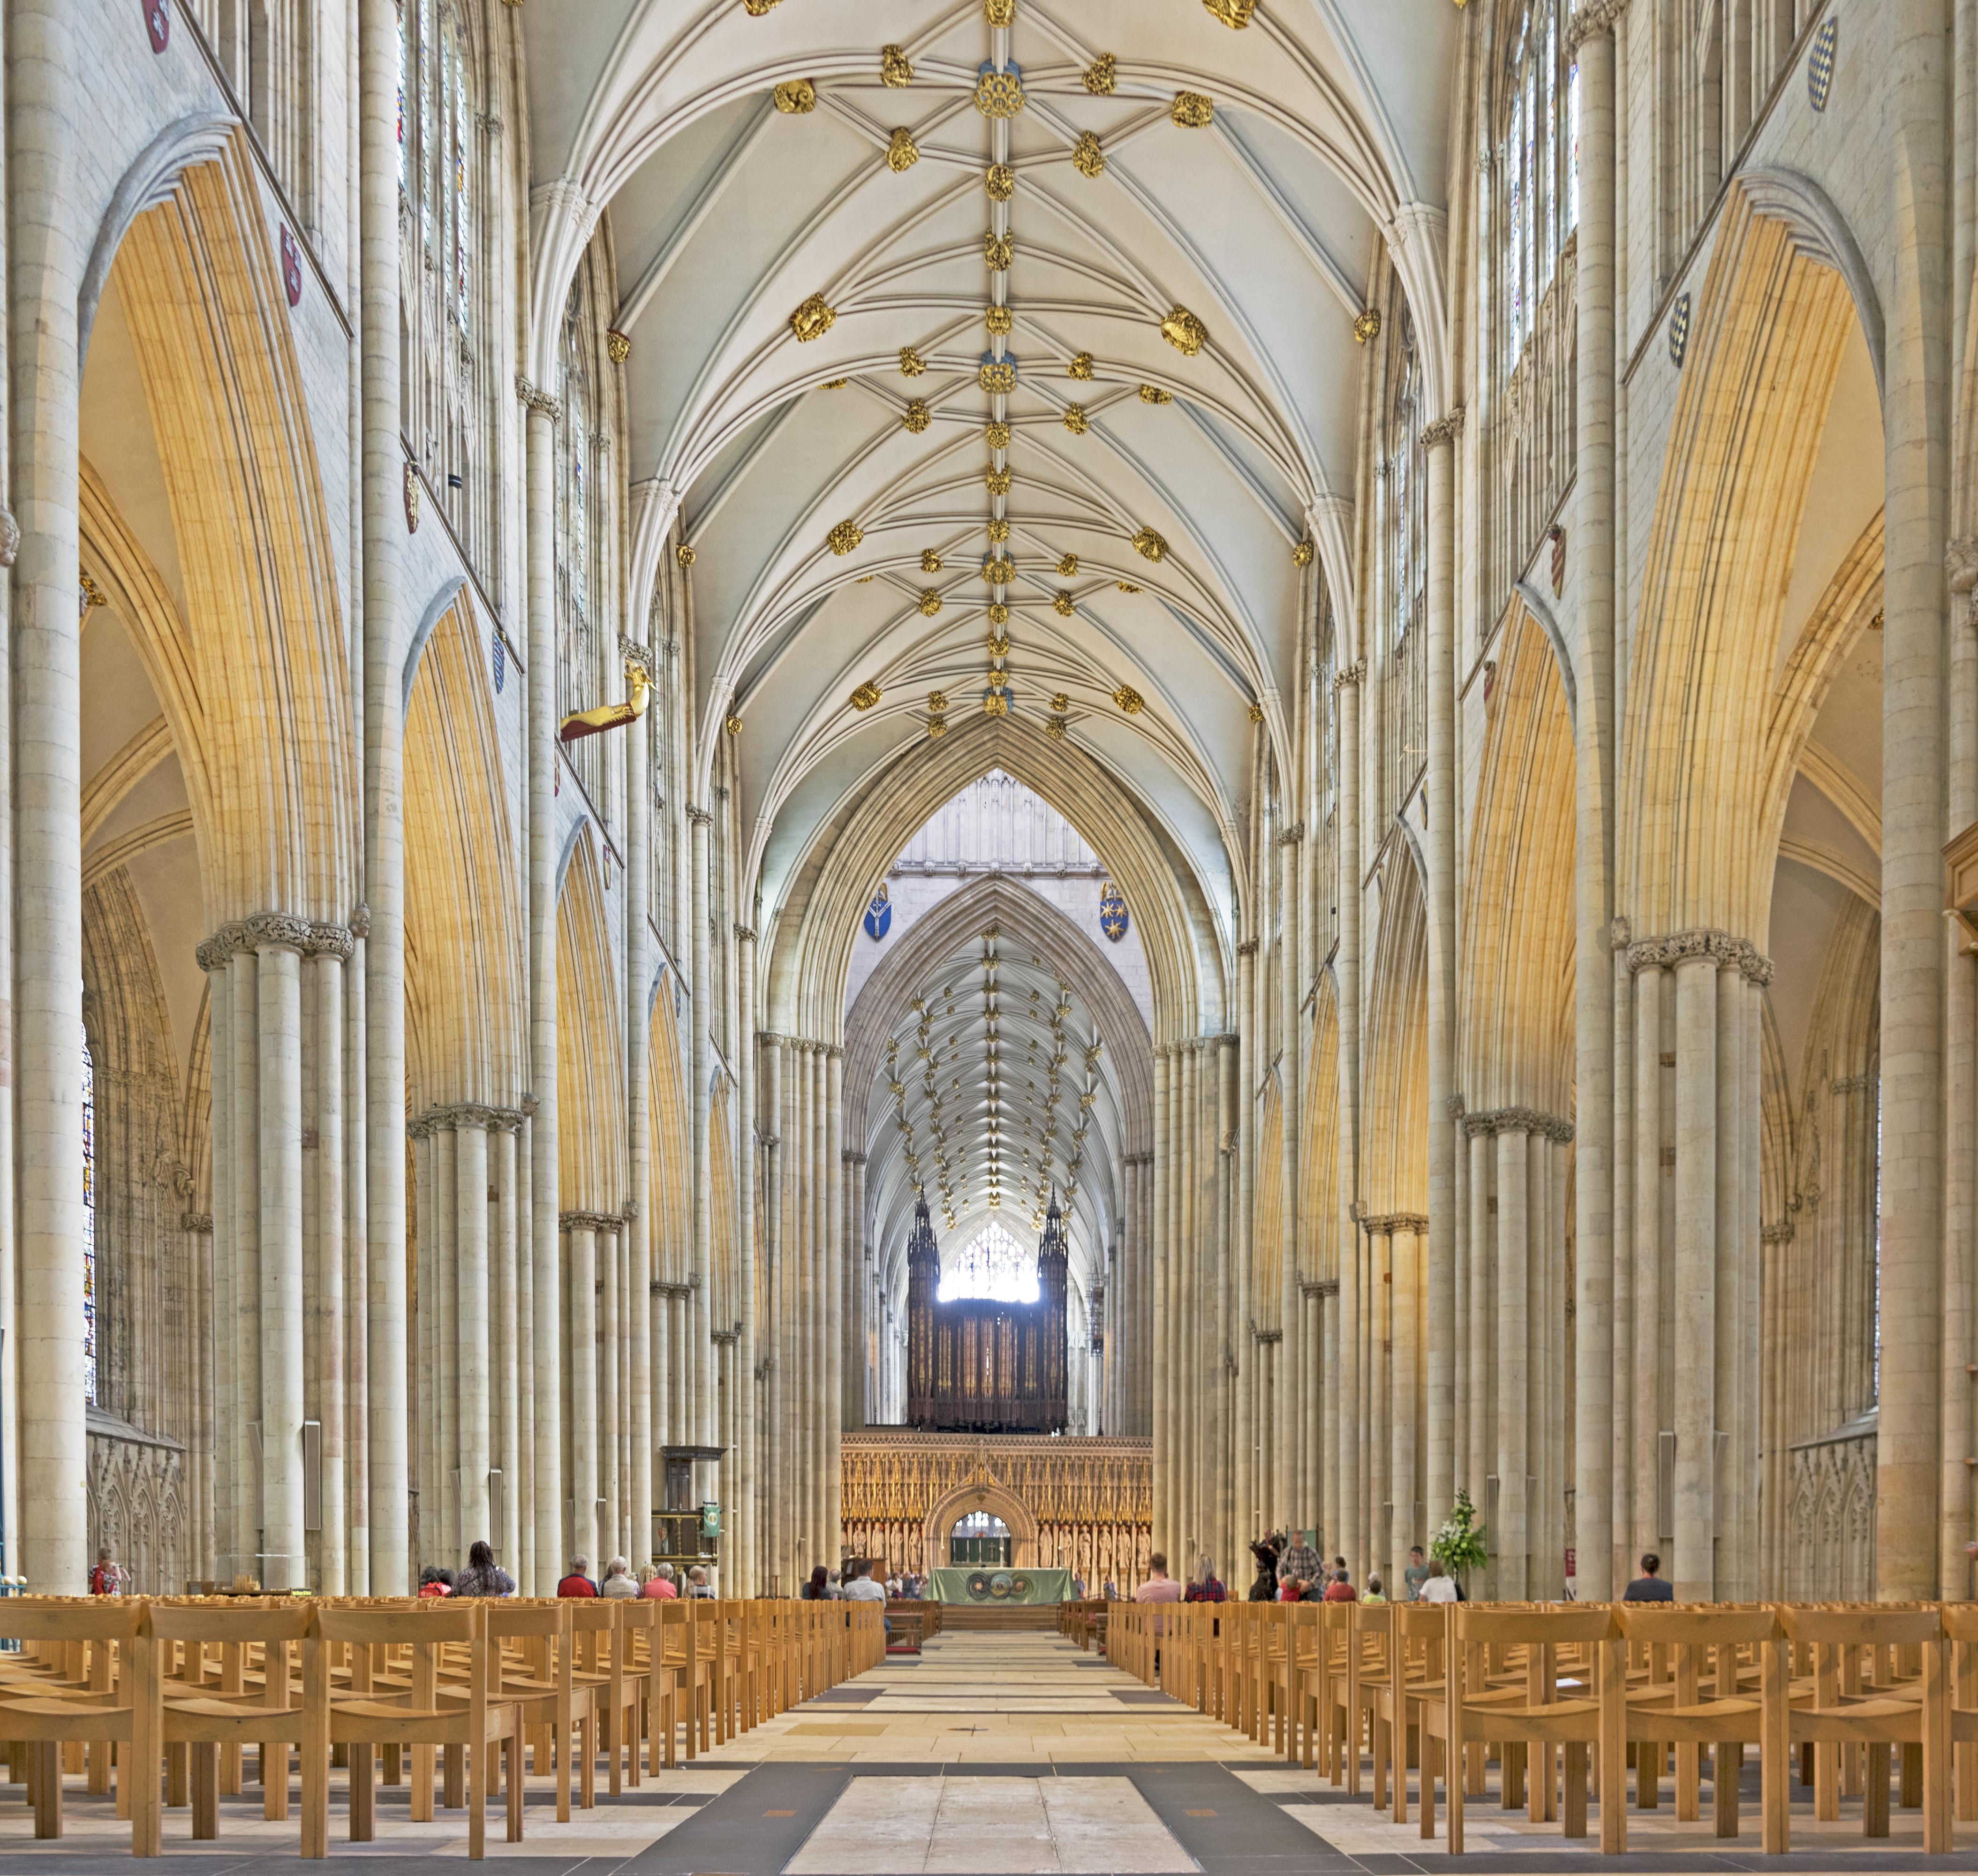
architecture, window, building, europe, arch, tower, facade, church, cathedral, choir, chapel, nikon, gothic, place of worship, aisle, england, yorkshire, monastery, symmetry, mosque, synagogue, nave, minster, abbey, york, northern, basilica, d5300, august, tracery, gothic architecture, byzantine architecture